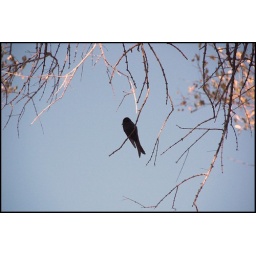
Little bird in a tree